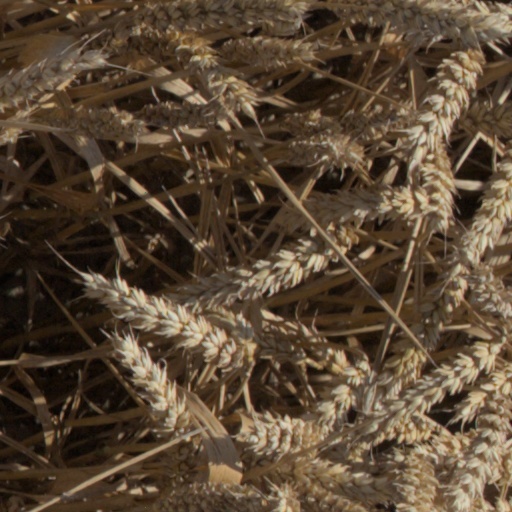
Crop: wheat